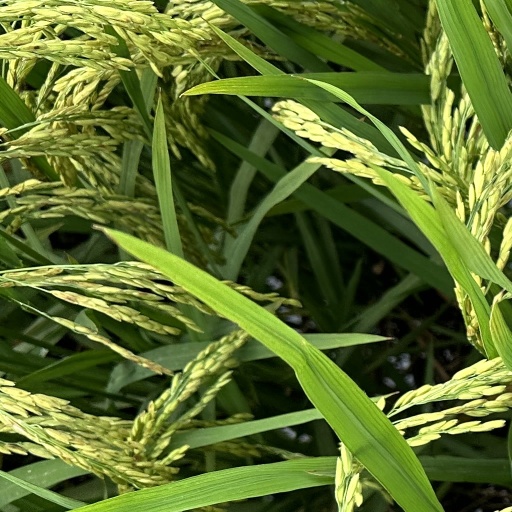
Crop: rice